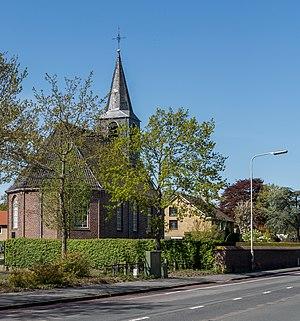
Hurdegaryp est un village situé dans la commune néerlandaise de Tytsjerksteradiel, dans la province de la Frise. Son nom en néerlandais est Hardegarijp. Le 1ᵉʳ janvier 2009, le village comptait 4 959 habitants.